Rinky Hijikata

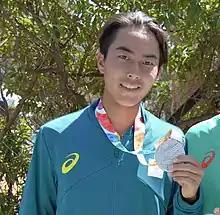
Hijikata in 2018

In March 2018, Hijikata made his ITF debut at the Australia F3 in Mornington, Australia. He won his first match the following week at the Australia F4.